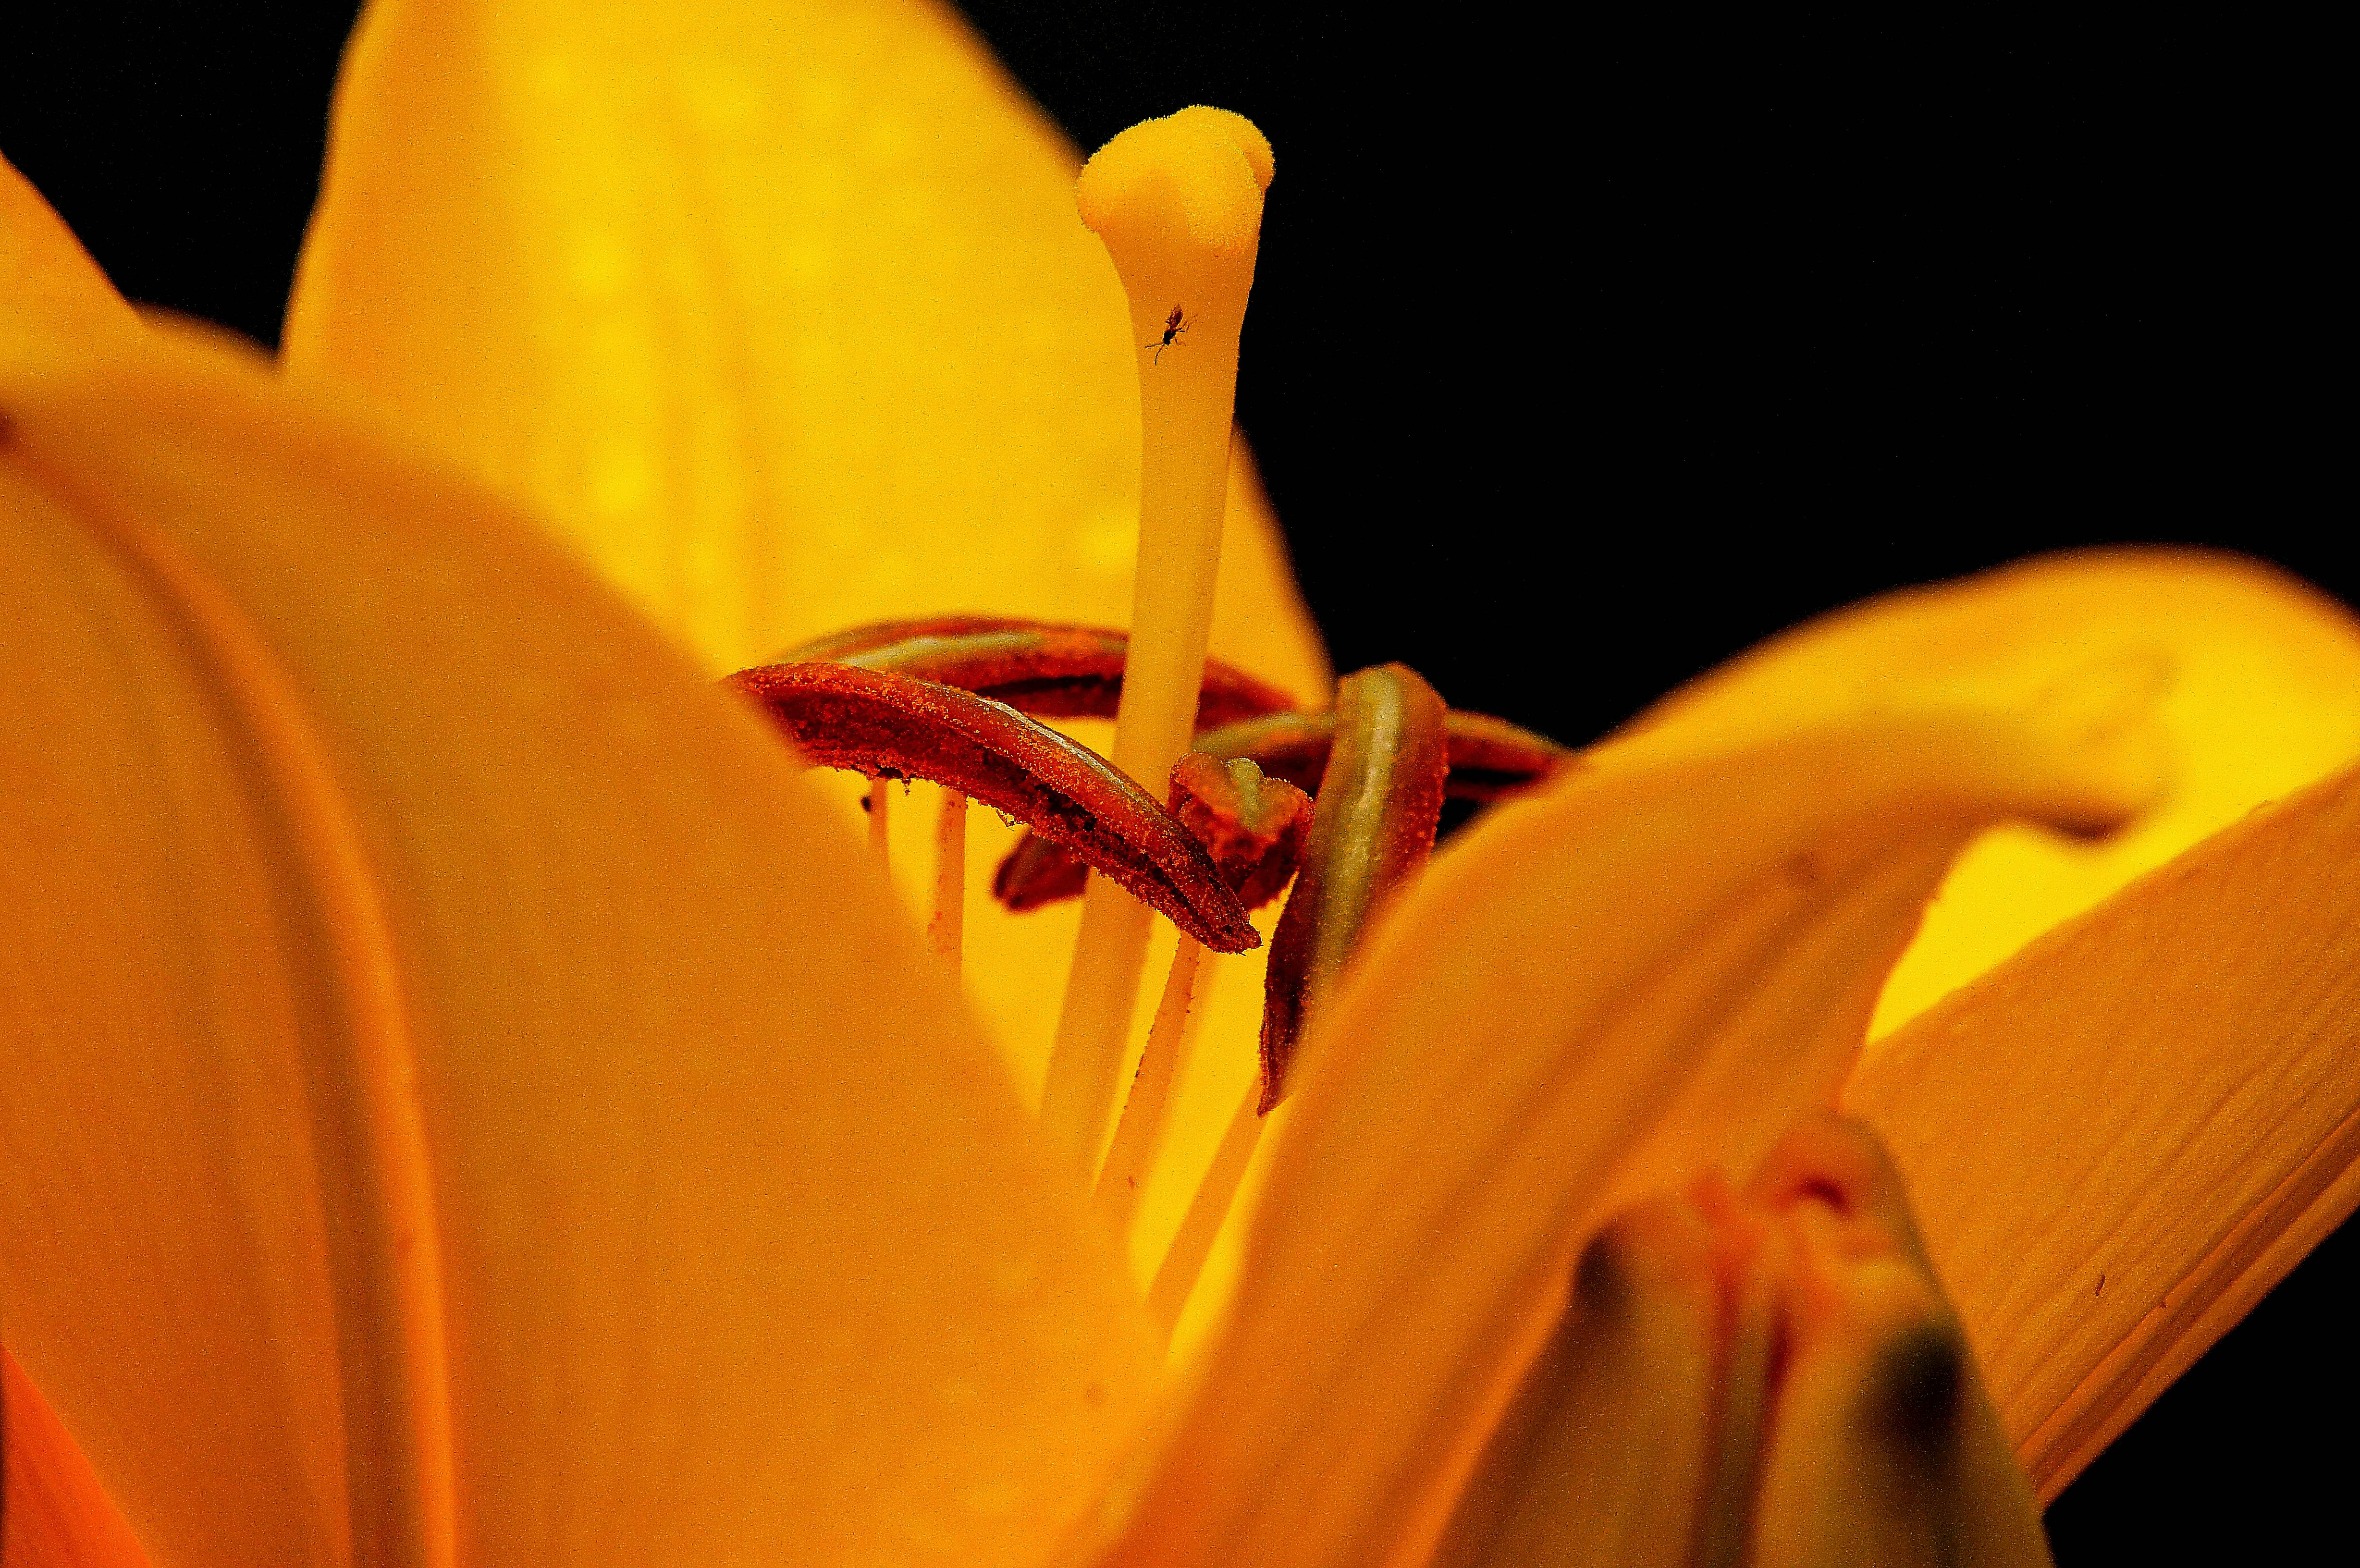
nature, plant, photography, leaf, flower, petal, macro, autumn, pumpkin, yellow, flora, flowers, close up, naturaleza, flores, ggl1, sonya55, macro photography, flowering plant, plant stem, land plant